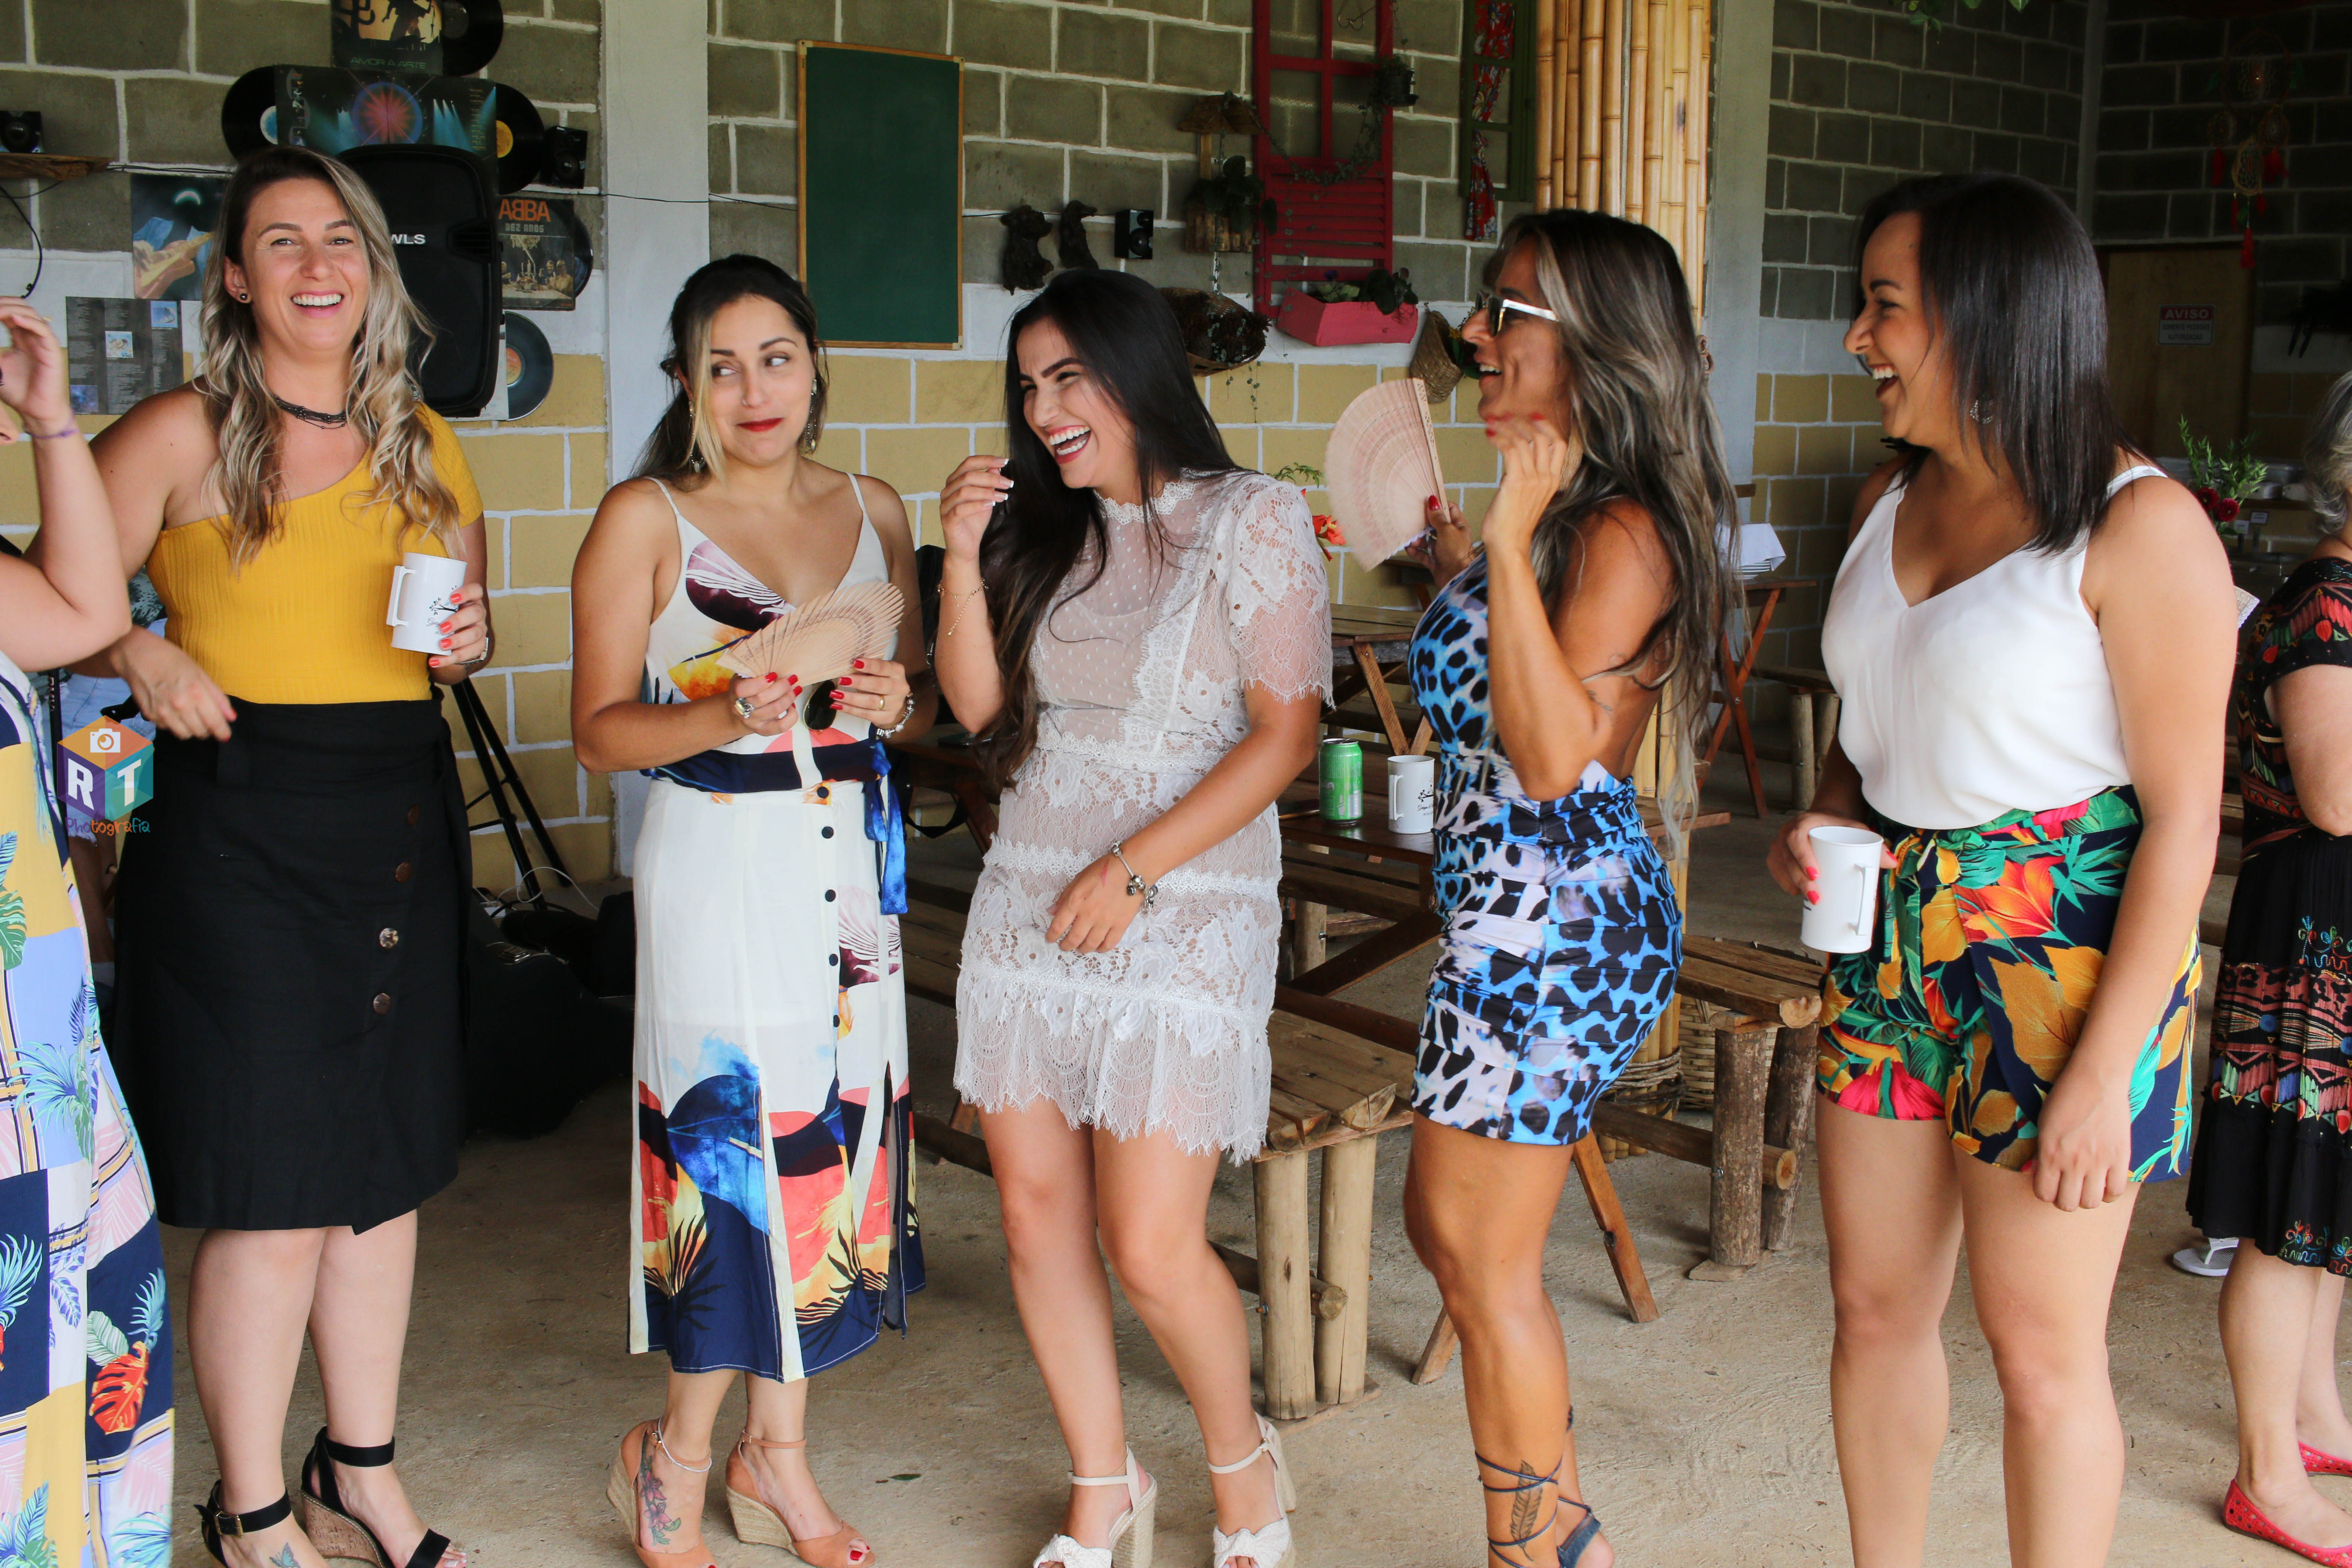
woman, event, youth, fashion, fun, footwear, summer, party, vacation, tourism, dress, leisure